Tony Hawk's Pro Skater 5

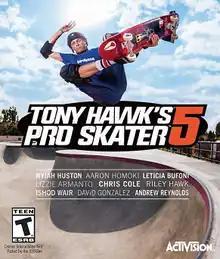
North American cover art

Tony Hawk's Pro Skater 5 is a 2015 skateboarding video game developed in a collaboration between Robomodo and Disruptive Games, and published by Activision. The tenth main installment in the "Tony Hawk's series, the game is the first new title in the main series since 2007's" Proving Ground" and the first Pro Skater since 2002's" Pro Skater 4," as the series had been put on hold following a lack of critical and commercial success with later games.